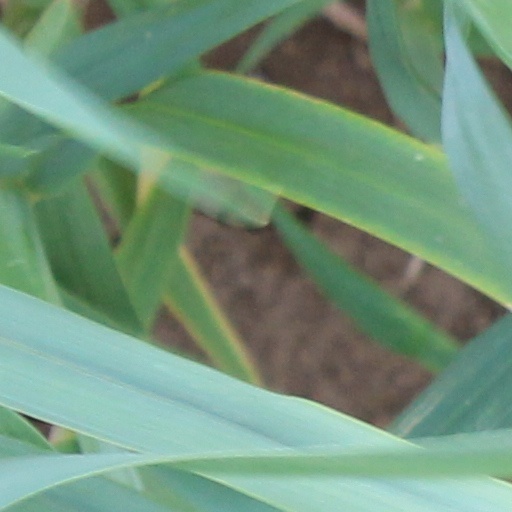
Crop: wheat